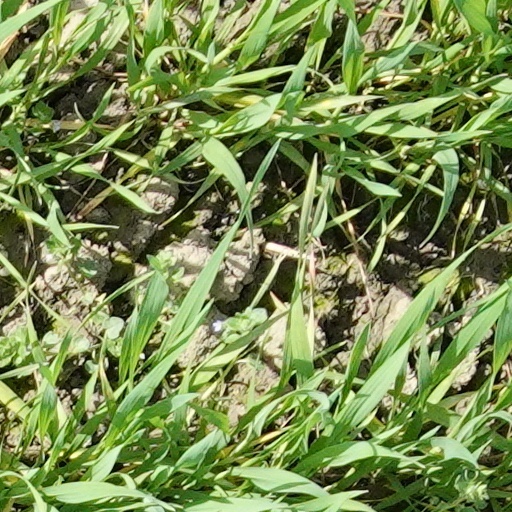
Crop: wheat